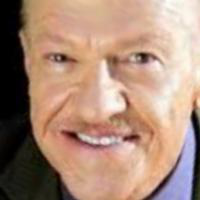
Age group: age 56-65